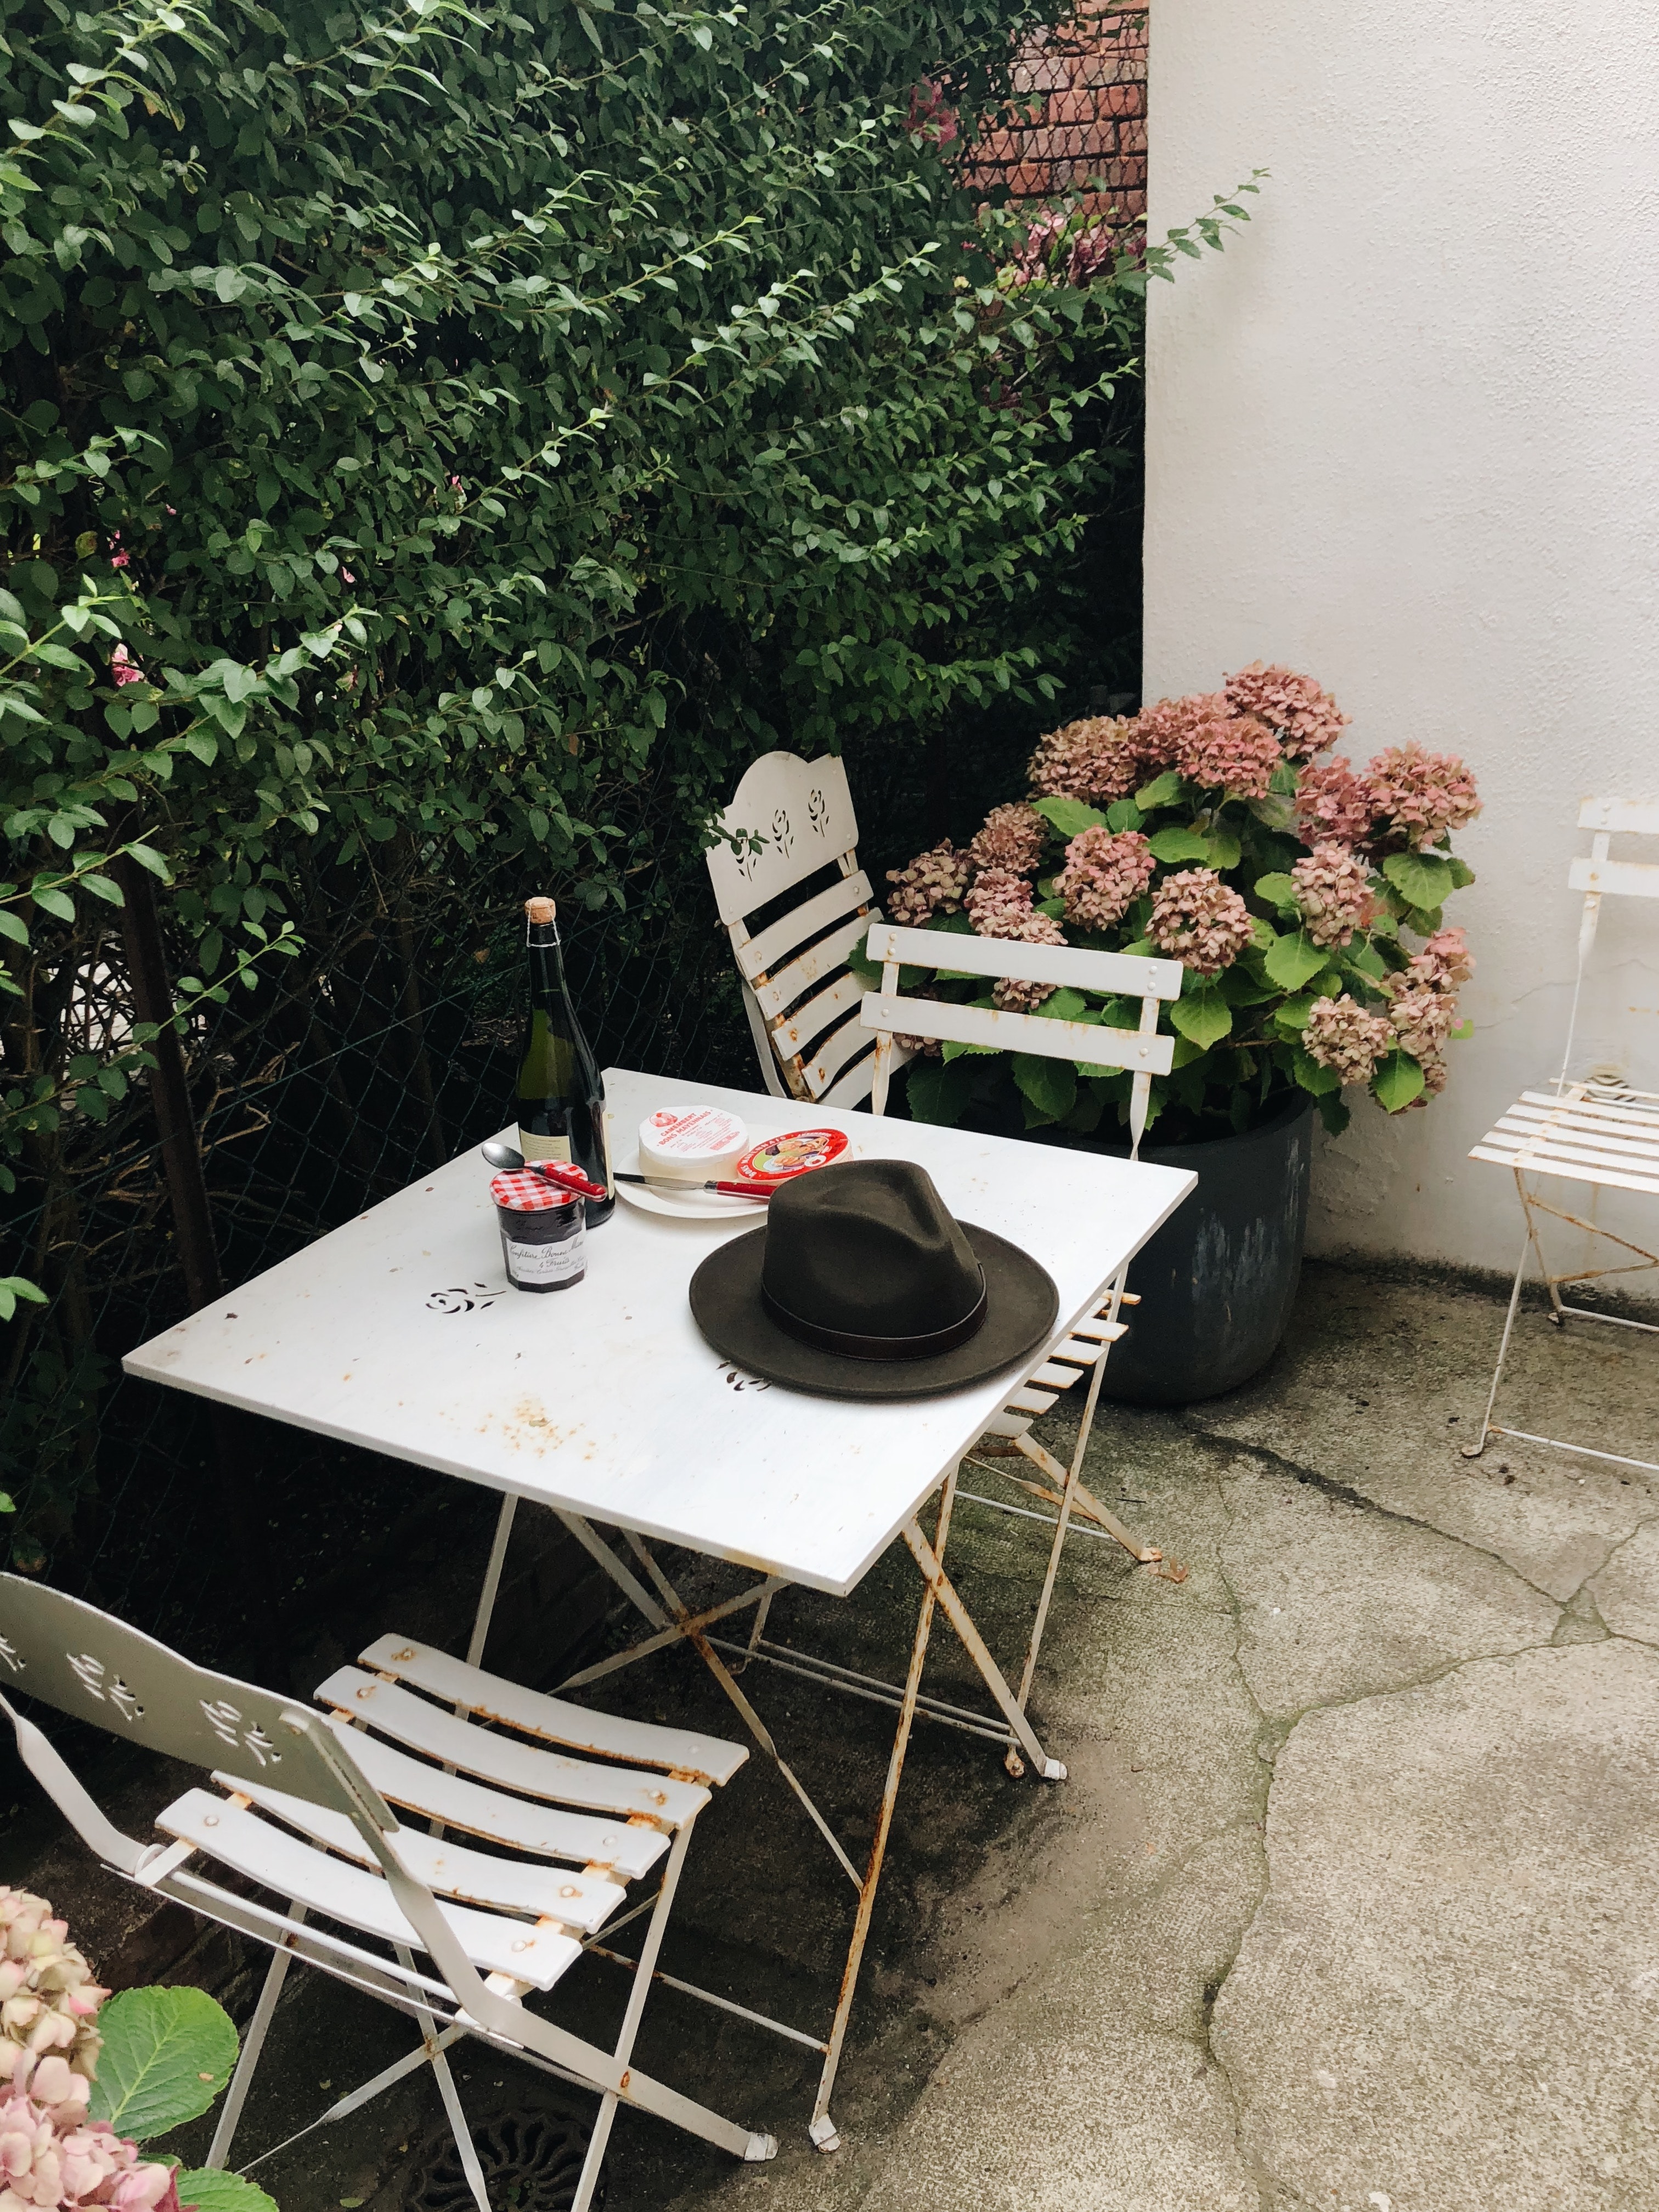
furniture, table, property, chair, outdoor table, coffee table, house, room, patio, interior design, backyard, folding chair, plant, home, flower, garden, textile, outdoor furniture, yard, tablecloth, cottage, shrub